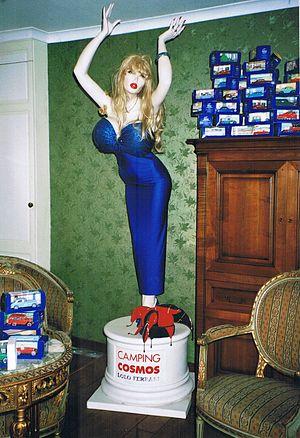
Francis De Smet est un producteur de cinéma belge né à Bruges le 3 décembre 1963.
Jan Bucquoy, né le 16 novembre 1945 à Harelbeke, est un artiste post-surréaliste et situationniste.